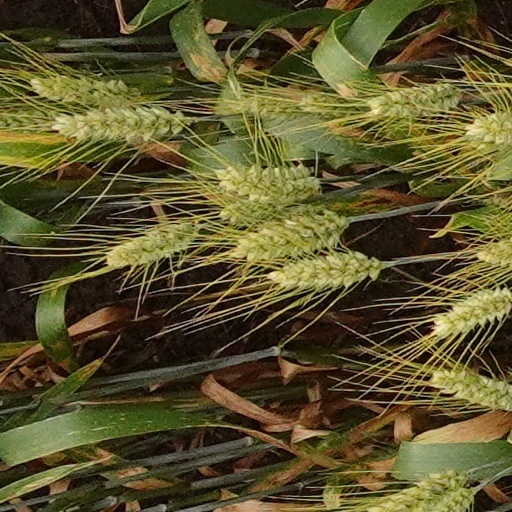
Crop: wheat